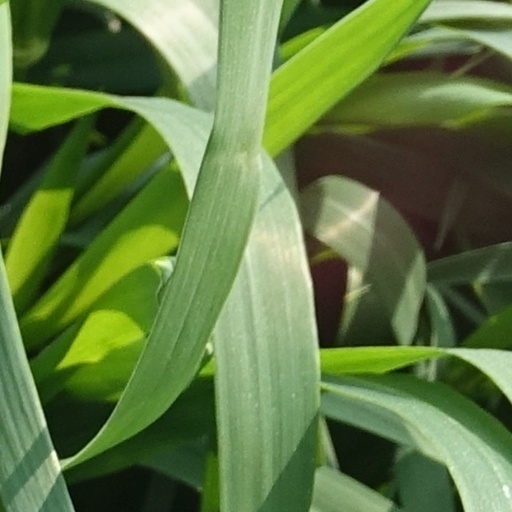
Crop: wheat